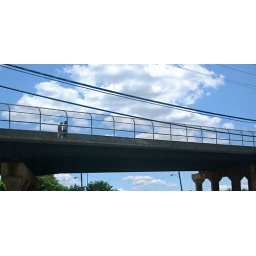
Walkers going across the bridge outside of the Comcast office in Northeast DC.